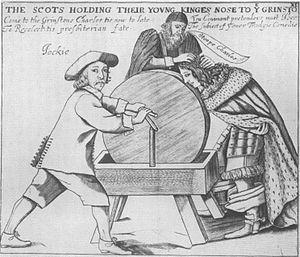
Charles II est roi d'Angleterre, d'Écosse et d'Irlande de 1660 à sa mort.